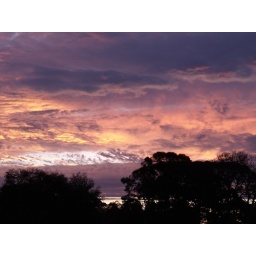
complex cloud patterns in orange light